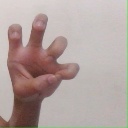
अक्षर: छ